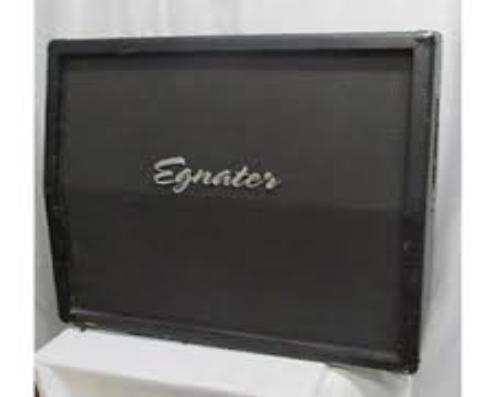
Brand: Egnater
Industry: Electronic